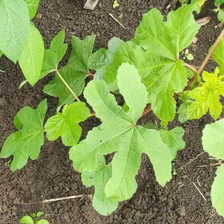
Weed species: Little_Mallow(Malva parviflora)